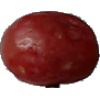
Label: Grape Pink 1